Oxygen minimum zone

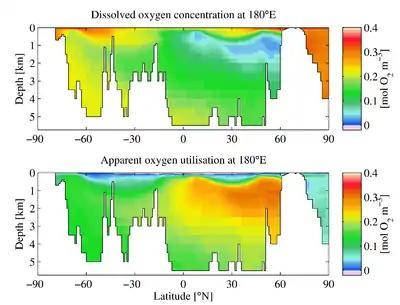
Annual mean dissolved oxygen (upper panel) and apparent oxygen utilisation (lower panel) from the World Ocean Atlas. The data plotted show a section running north–south at the 180th meridian (approximately the centre of the Pacific Ocean). White regions indicate section bathymetry. In the upper panel a minimum in oxygen content is indicated by light blue shading between 0° (equator) and 60°N at an average depth of ca. .

The downward flux of organic matter decreases sharply with depth, with 80–90% being consumed in the top . The deep ocean thus has higher oxygen because rates of oxygen consumption are low compared with the supply of cold, oxygen-rich deep waters from polar regions. In the surface layers, oxygen is supplied by photosynthesis of phytoplankton. Depths in between, however, have higher rates of oxygen consumption and lower rates of advective supply of oxygen-rich waters. In much of the ocean, mixing processes enable the resupply of oxygen to these waters (see upwelling).